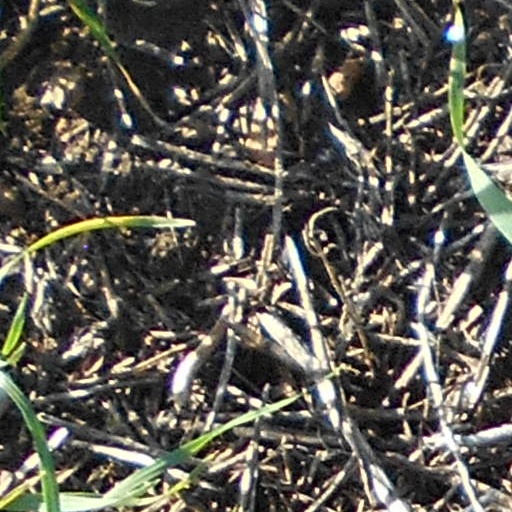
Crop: wheat